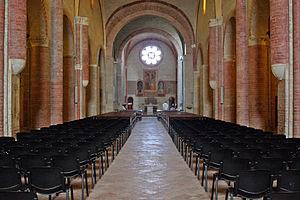
L'abbaye de Chiaravalle di Fiastra est une abbaye cistercienne située à Tolentino, dans la province de Macerata. Fondée en 1098 en tant que communauté bénédictine, elle s'affilie dès 1142 à l'ordre cistercien. Fermée en 1624, elle connaît entre 1985 et 2018 une nouvelle période monastique avec une communauté cistercienne.